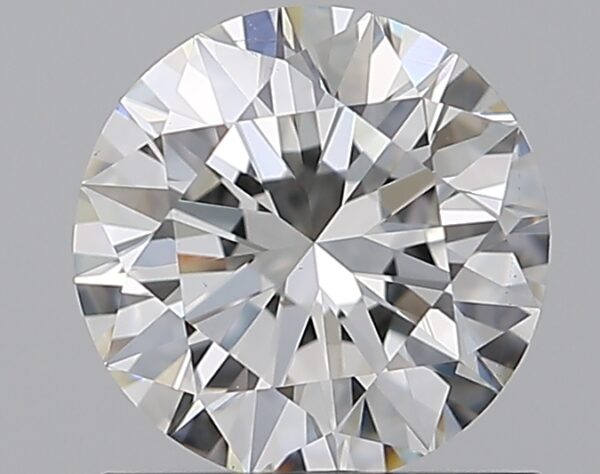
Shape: round
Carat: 1
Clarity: VS2
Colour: H
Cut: EX
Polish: EX
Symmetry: EX
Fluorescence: N
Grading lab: GIA
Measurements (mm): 6.36 x 6.41 x 3.95